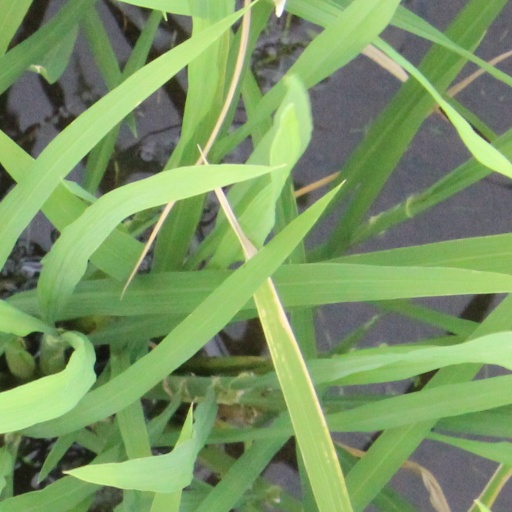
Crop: rice